Novak Djokovic

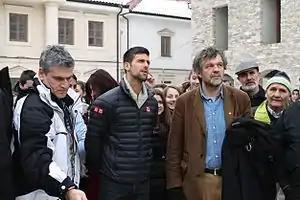
Djokovic with Emir Kusturica in Andrićgrad in January 2014, where he received Key to the City

At the Australian Open, Djokovic reached the semifinals but lost to world No. 4 Jannik Sinner in four sets, ending his 33-match win streak at the event and marking his first semifinal defeat there. He called it "one of the worst Grand Slam matches I've ever played". Nonetheless, he equaled Roger Federer's record of 58 Grand Slam singles quarterfinals and retained his world No. 1 ranking.